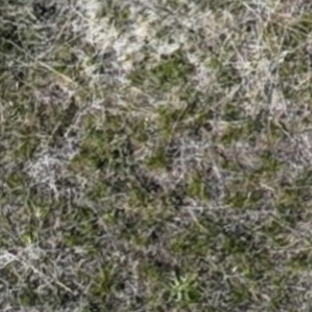
Month: may